Lewistown Armory

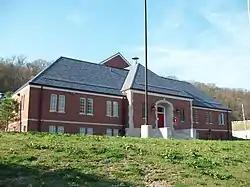
Lewistown Armory, April 2010

The Lewistown Armory is an historic National Guard armory that is located in Derry Township, Mifflin County, Pennsylvania.